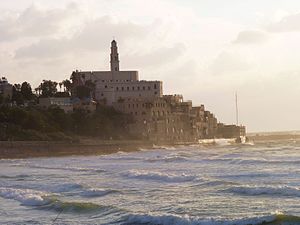
Jaffa
Jaffa ved Tel Aviv-promenaden.
Jaffa er en gammel havneby i det nuværende Israel.